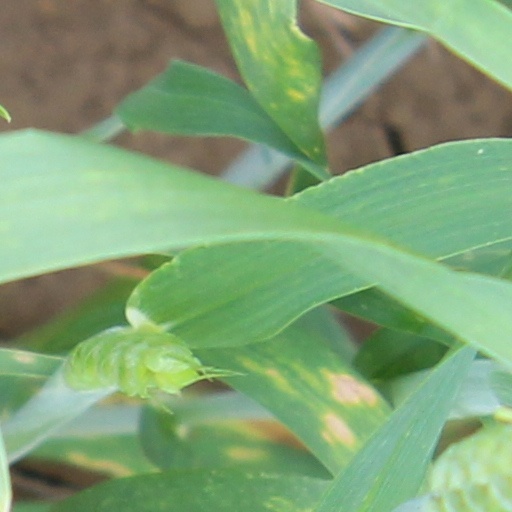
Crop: wheat